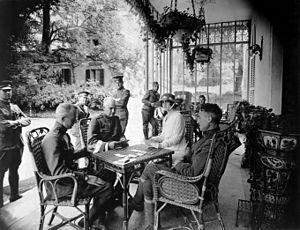
Le château de Villegénis est un château français situé dans la commune de Massy, en pays Hurepoix, aujourd'hui le département de l'Essonne et la région Île-de-France, à 15 kilomètres au sud-ouest de Paris.